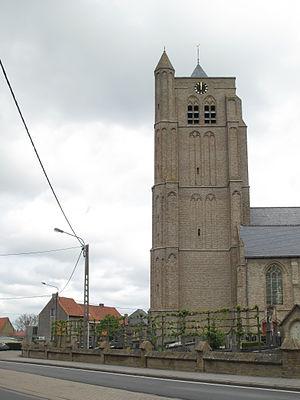
Esen est une section de la ville belge de Dixmude située en Région flamande dans la province de Flandre-Occidentale.